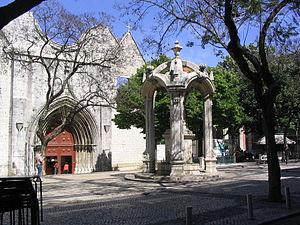
Le Couvent des Carmes est situé sur le Largo do Carmo à Lisbonne, au Portugal. Il domine le Rossio.